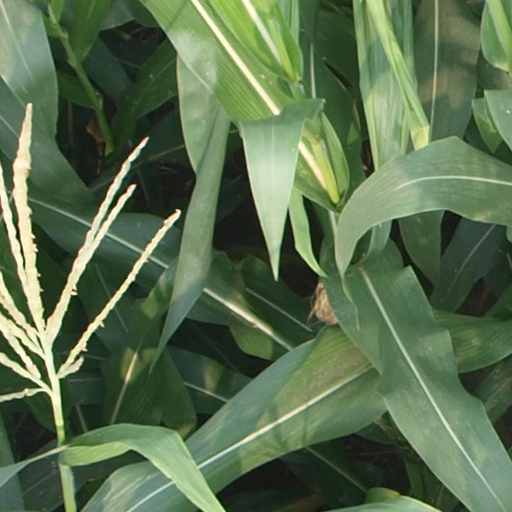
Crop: maize; corn